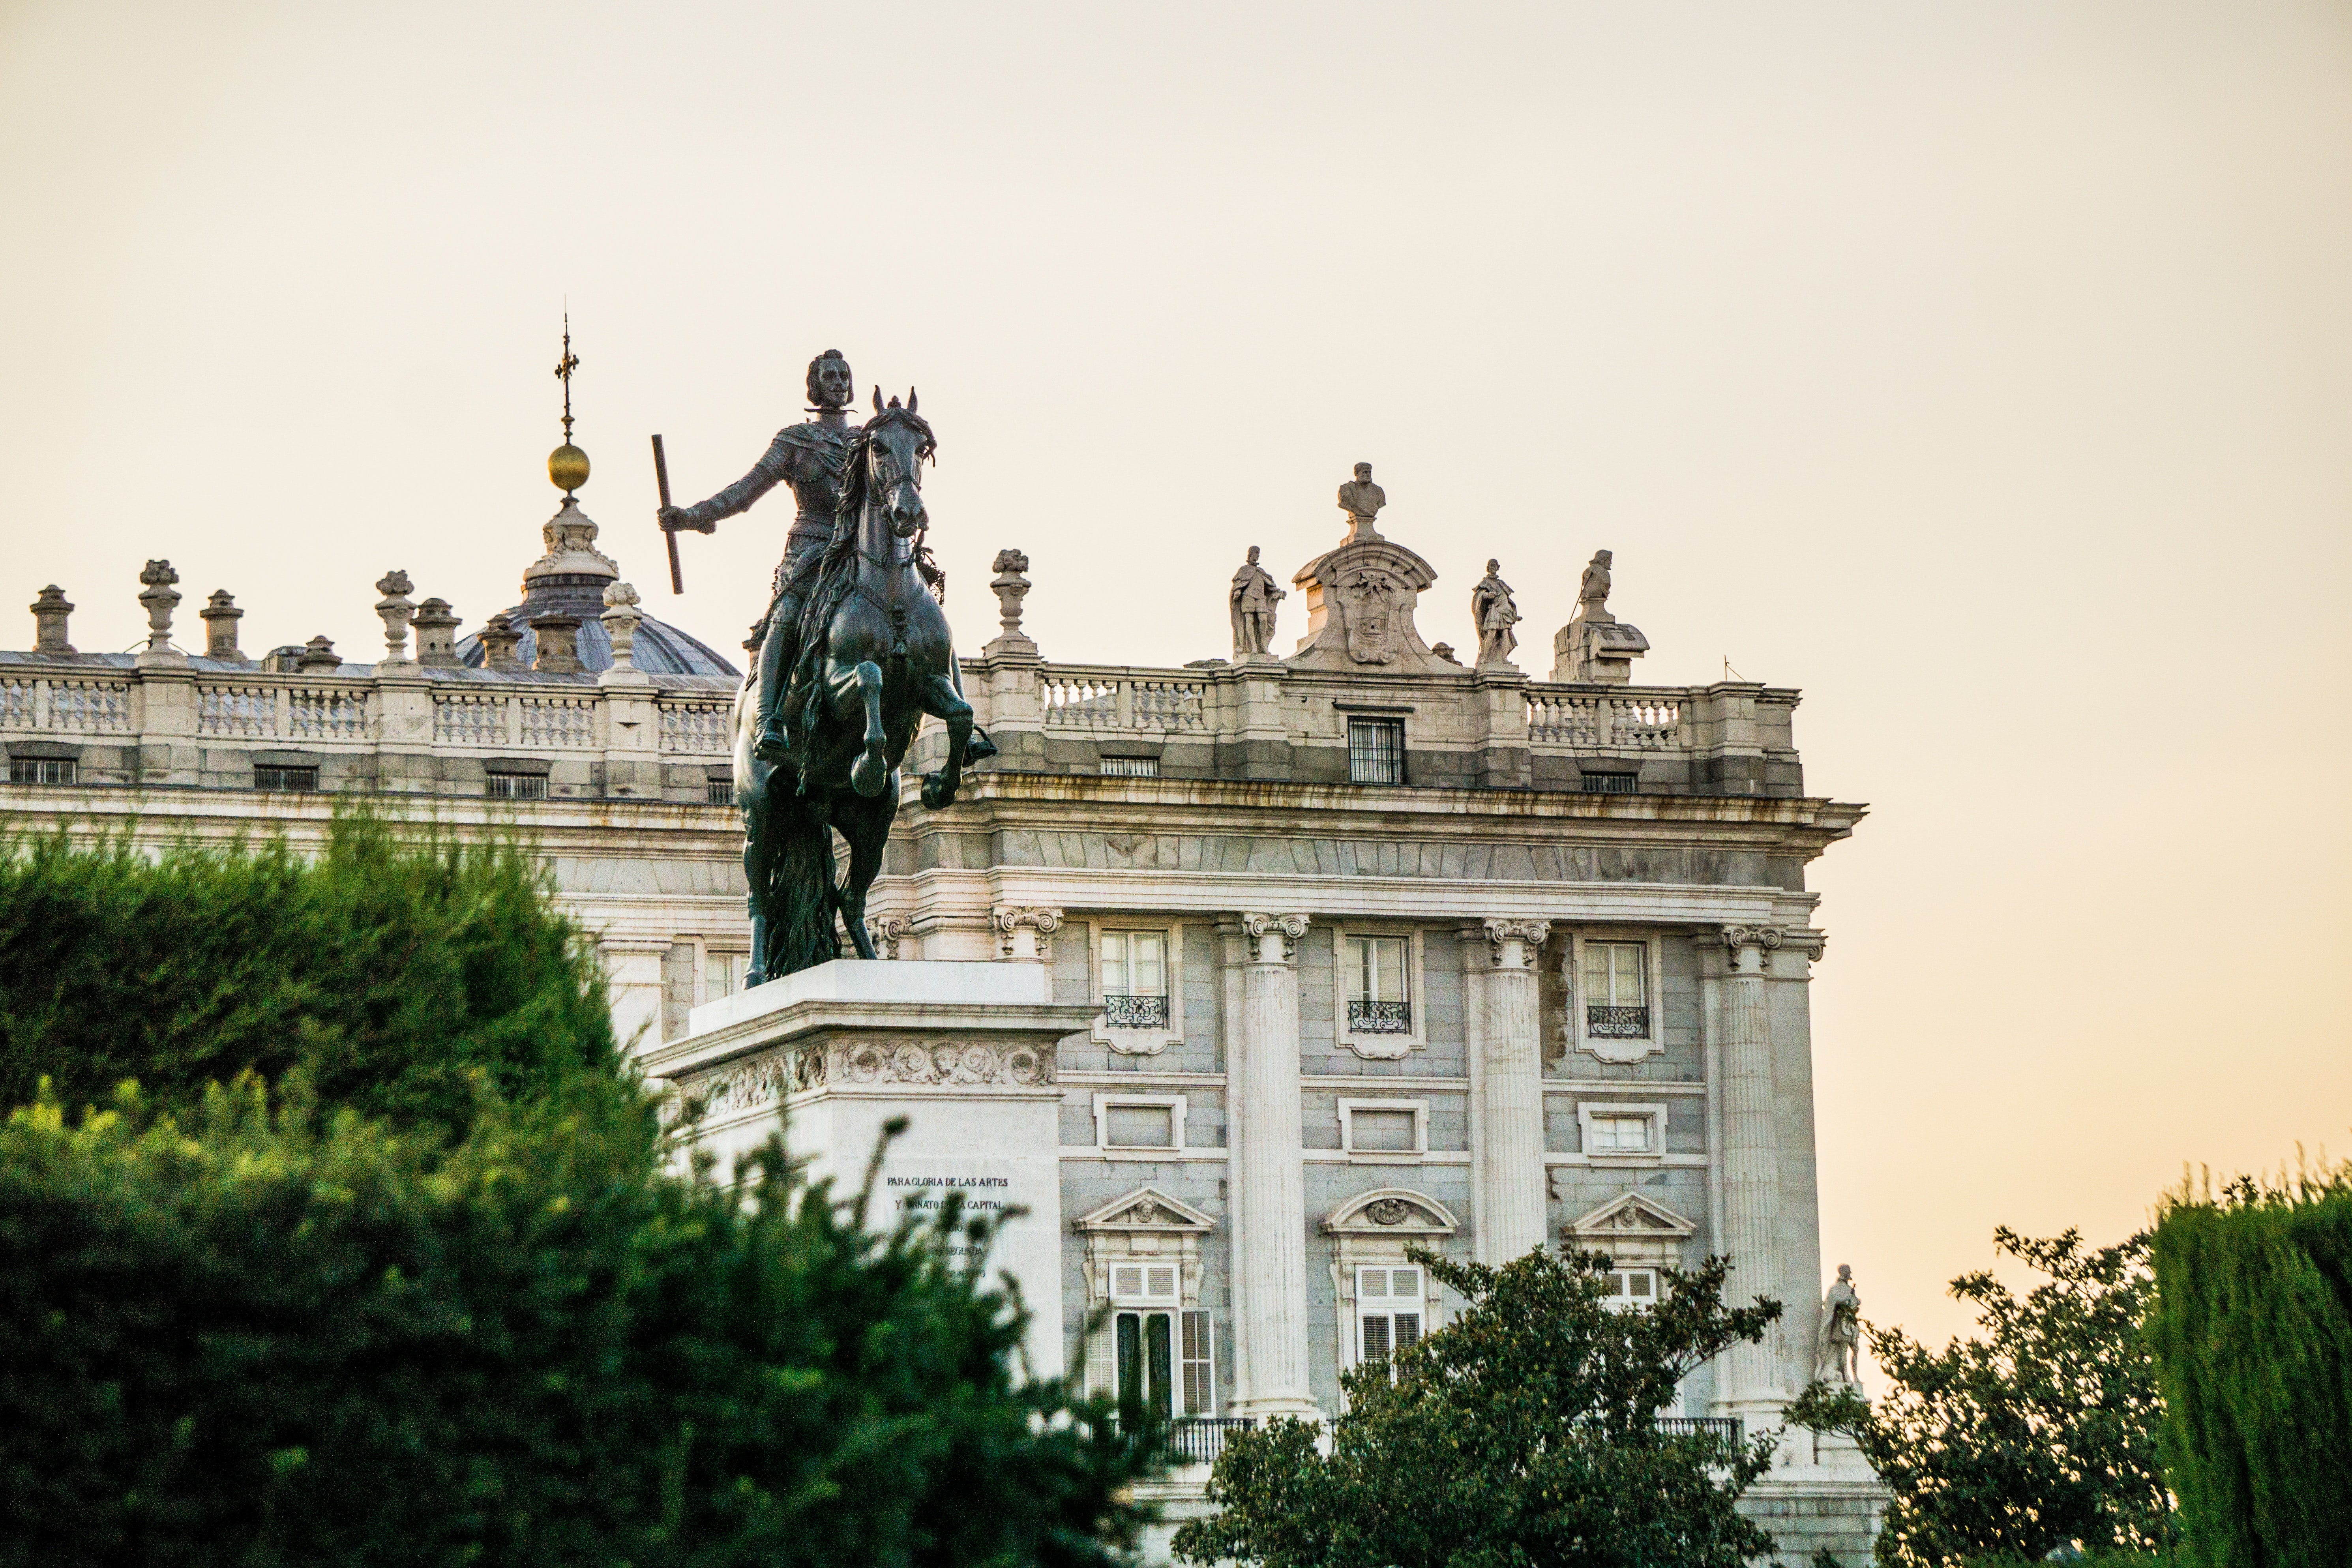
statue, landmark, sky, monument, tree, tourist attraction, sculpture, palace, building, chateau, tourism, facade, ancient history, history, stately home, city, plaza